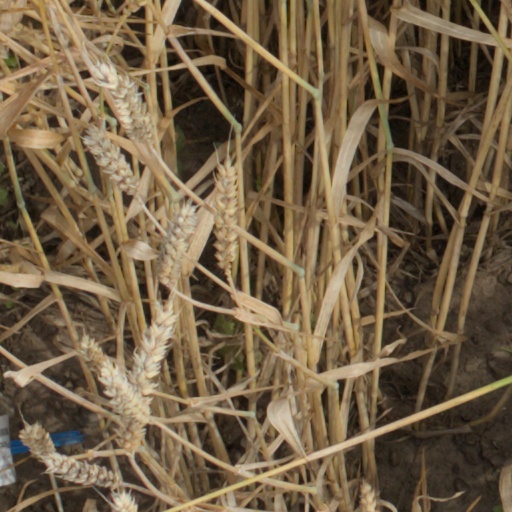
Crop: wheat